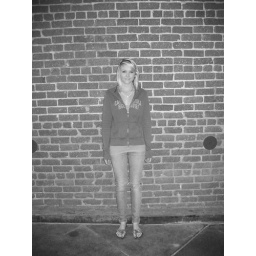
my girl in black an white